Alice Charbonnet-Kellermann

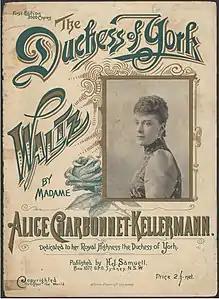
1897 cover art from "The Duchess of York" by Alice Charbonnet-Kellermann

Alice Ellen Lauentine Charbonnet (12 October 1858, Cincinnati, Ohio – 1 June 1914, Paris, France) was an Australian composer of romantic and classical music.